Paul Goranson

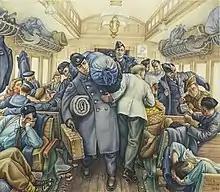
"Posted to Newfie" (1942), watercolour. In the collection of the Canadian War Museum.

In 1941 he joined the Royal Canadian Air Force and two years later—after receiving his commission as an Official Second World War artist —became the first Air Force artist to be sent overseas. He was taught by looking at the work of Carl Schaefer and Charles Comfort.